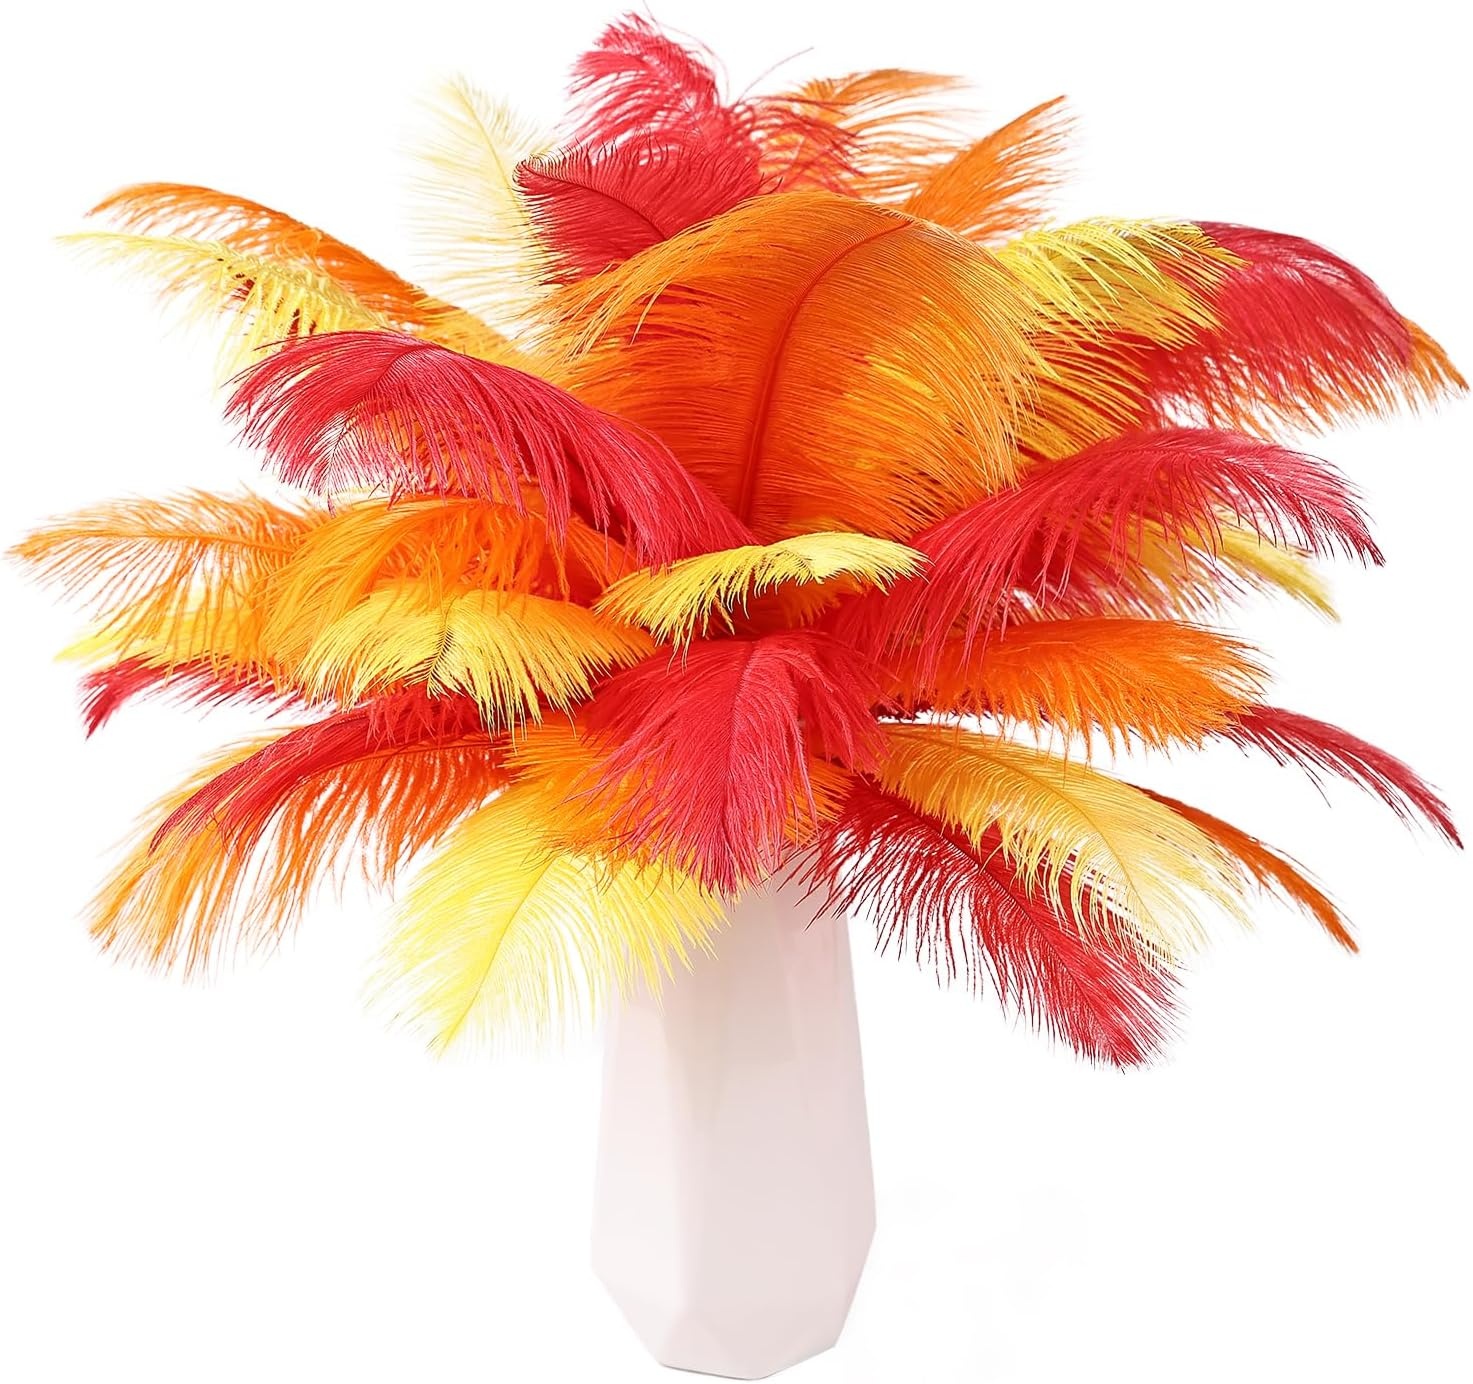
THARAHT Red Orange Yellow Ostrich Feathers 12pcs Natural Bulk 10-12Inch 25cm-30cm for Crafts Wedding Party Centerpieces Halloween and Home Decoration Feathers
About this item ❤️Designed for your favorite:12pcs of 10-12 inch (25-30cm) natural ostrich feathers in a bag,Unmissable combination of perfect quantity and affordable price,Whether you're decorating for a special event or just want to add a touch of elegance to your home, our feathers are the perfect choice. ❤️Cruelty-Free Feathers:100% genuine natural Ostrich Plumes Feathers,Our feathers are collected after natural shedding, and professionally cleaned, steamed, and sanitized for your safety and hygiene. ❤️Perfect for Most Occasions: Bulk ostrich feathers are perfect for wedding centerpiece, floral arrangement, Table decoration, thanksgiving craft, feather garland, Halloween decoration, birthday cake top decor , masquerade, gatsbi party decor and many occasions. ostrich feathers are a versatile and elegant choice for DIY centerpieces. Whether you're planning a wedding, decorating your home, or hosting a party, these luxurious feathers can help you create a memorable and stylish atmosphere. ❤️Easy Care: Simply move the feathers to remove dust, Then, use a soft-bristled brush to gently brush the feathers in the direction of the natural growth.and store them in a cardboard box or paper tube to maintain their ductility.you can wash them in lukewarm water with a mild detergent. Rinse them thoroughly and then let them air dry. ❤️THARAHT:THARAHT's service tenet is to make the best quality products and provide perfect after-sales service, so that you can buy worry-free and experience distinguished services.
Brand: THARAHT
Category: Arts & Entertainment > Hobbies & Creative Arts > Arts & Crafts > Art & Crafting Materials > Embellishments & Trims > Feathers > Ostrich Feathers